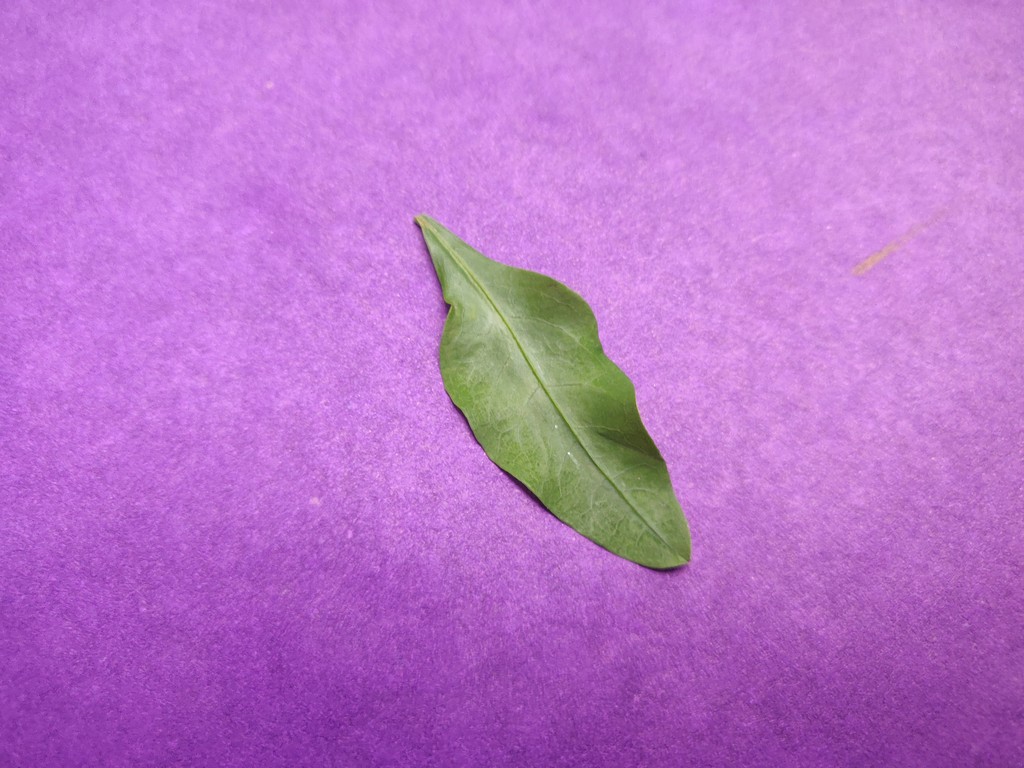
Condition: Healthy
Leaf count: single
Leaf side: front